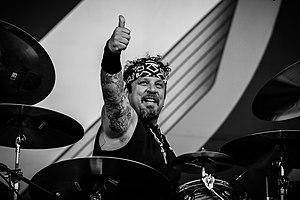
A.J Pero est un batteur de Heavy metal américain, né le 14 octobre 1959 et mort le 20 mars 2015.